Mekong Basin Disease Surveillance

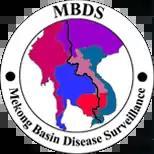
seal

The Mekong Basin Disease Surveillance (MBDS) consortium is a self-organised and sub-regional co-operation spearheaded by health ministries from member countries to collaborate on infectious disease surveillance and control. The co-operation focuses on cross-border co-operation at selected sites and has matured through several phases of work. PRO/MBDS is a component of the outbreak reporting system ProMED-mail.